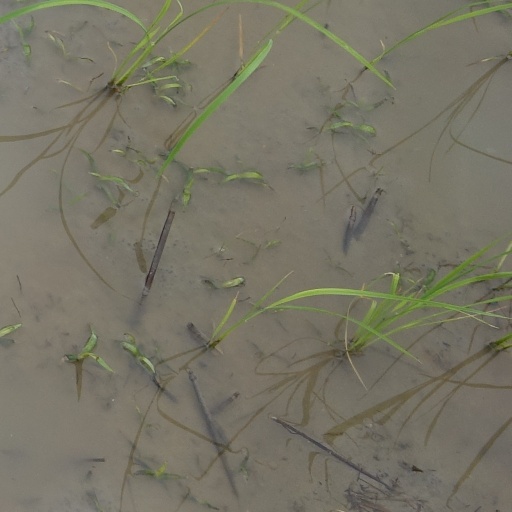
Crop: rice